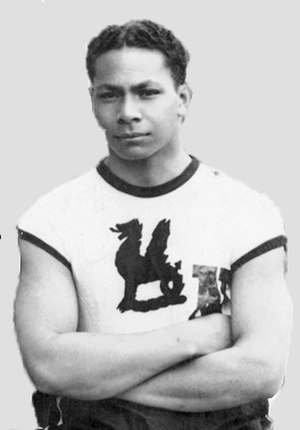
Taufa'ahau Tupou 4. af Tonga
Taufa'ahau Tupou 4. af Tonga var konge af Tonga fra 1965 til sin død. Han var gift med Halaevalu Mataʻaho ʻAhomeʻe.